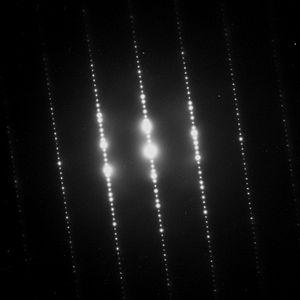
La diffraction des électrons est une technique utilisée pour l'étude de la matière qui consiste à bombarder d'électrons un échantillon et à observer la figure de diffraction résultante. Ce phénomène se produit en raison de la dualité onde-particule, qui fait qu'une particule matérielle peut être décrite comme une onde. Ainsi, un électron peut être considéré comme une onde, comme pour le son ou les vagues à la surface de l'eau. Cette technique est similaire à la diffraction X et à la diffraction de neutrons.